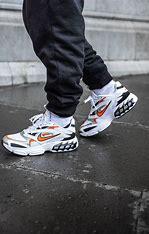
Brand: Nike
Model: Zoom Air Fire